Ward Anderson

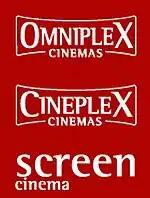
Chain logos

Ward Anderson was a cinema chain across the island of Ireland until 2013. It was the largest chain in Ireland and operated cinemas throughout the Republic of Ireland and Northern Ireland. It was not a single company but was a group of companies such as Provincial Cinemas Ltd., the Dublin Cinema Group, the Green Group, and so on, owned by its founders, half brothers Leo Ward (born 1919) and Kevin Anderson (born 1915), and its brands were managed by members of their families.